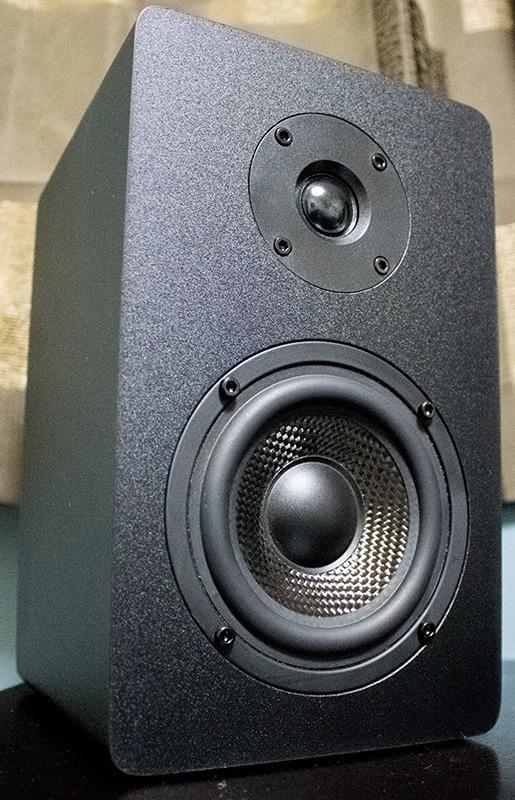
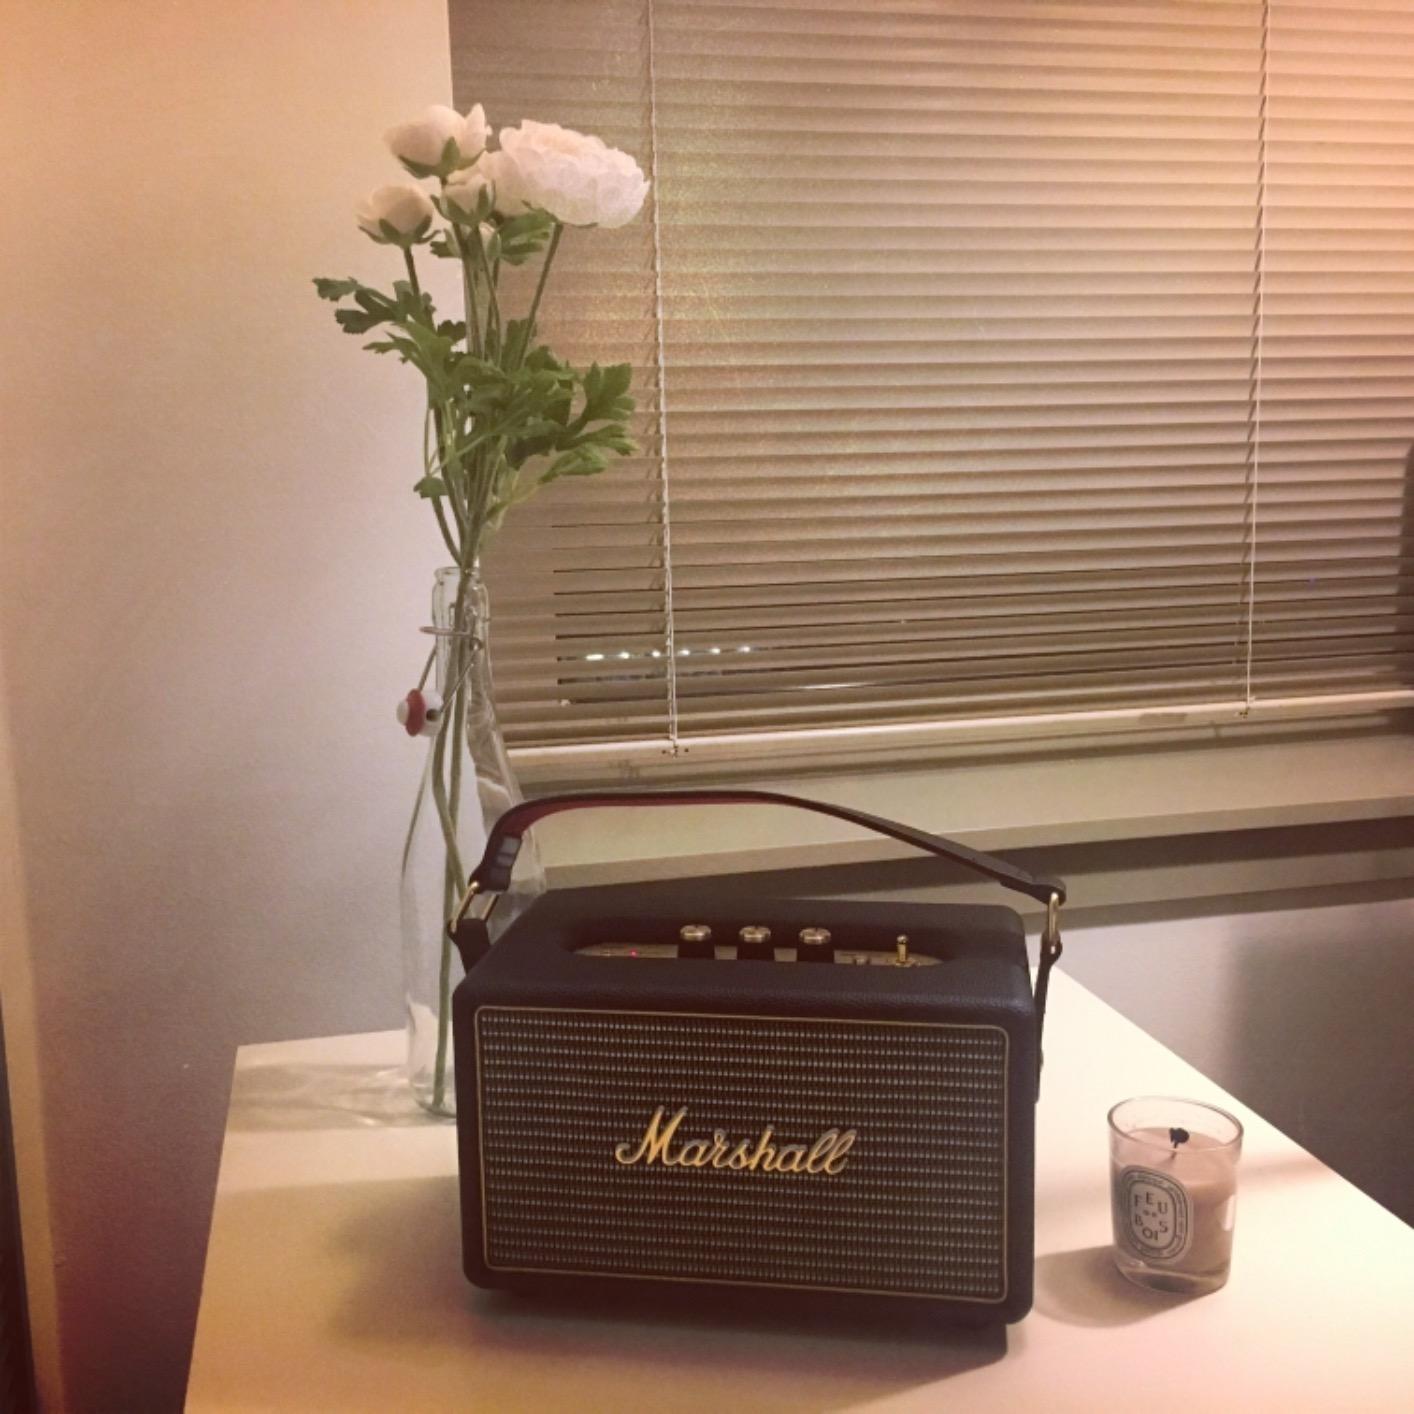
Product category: speaker
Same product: no